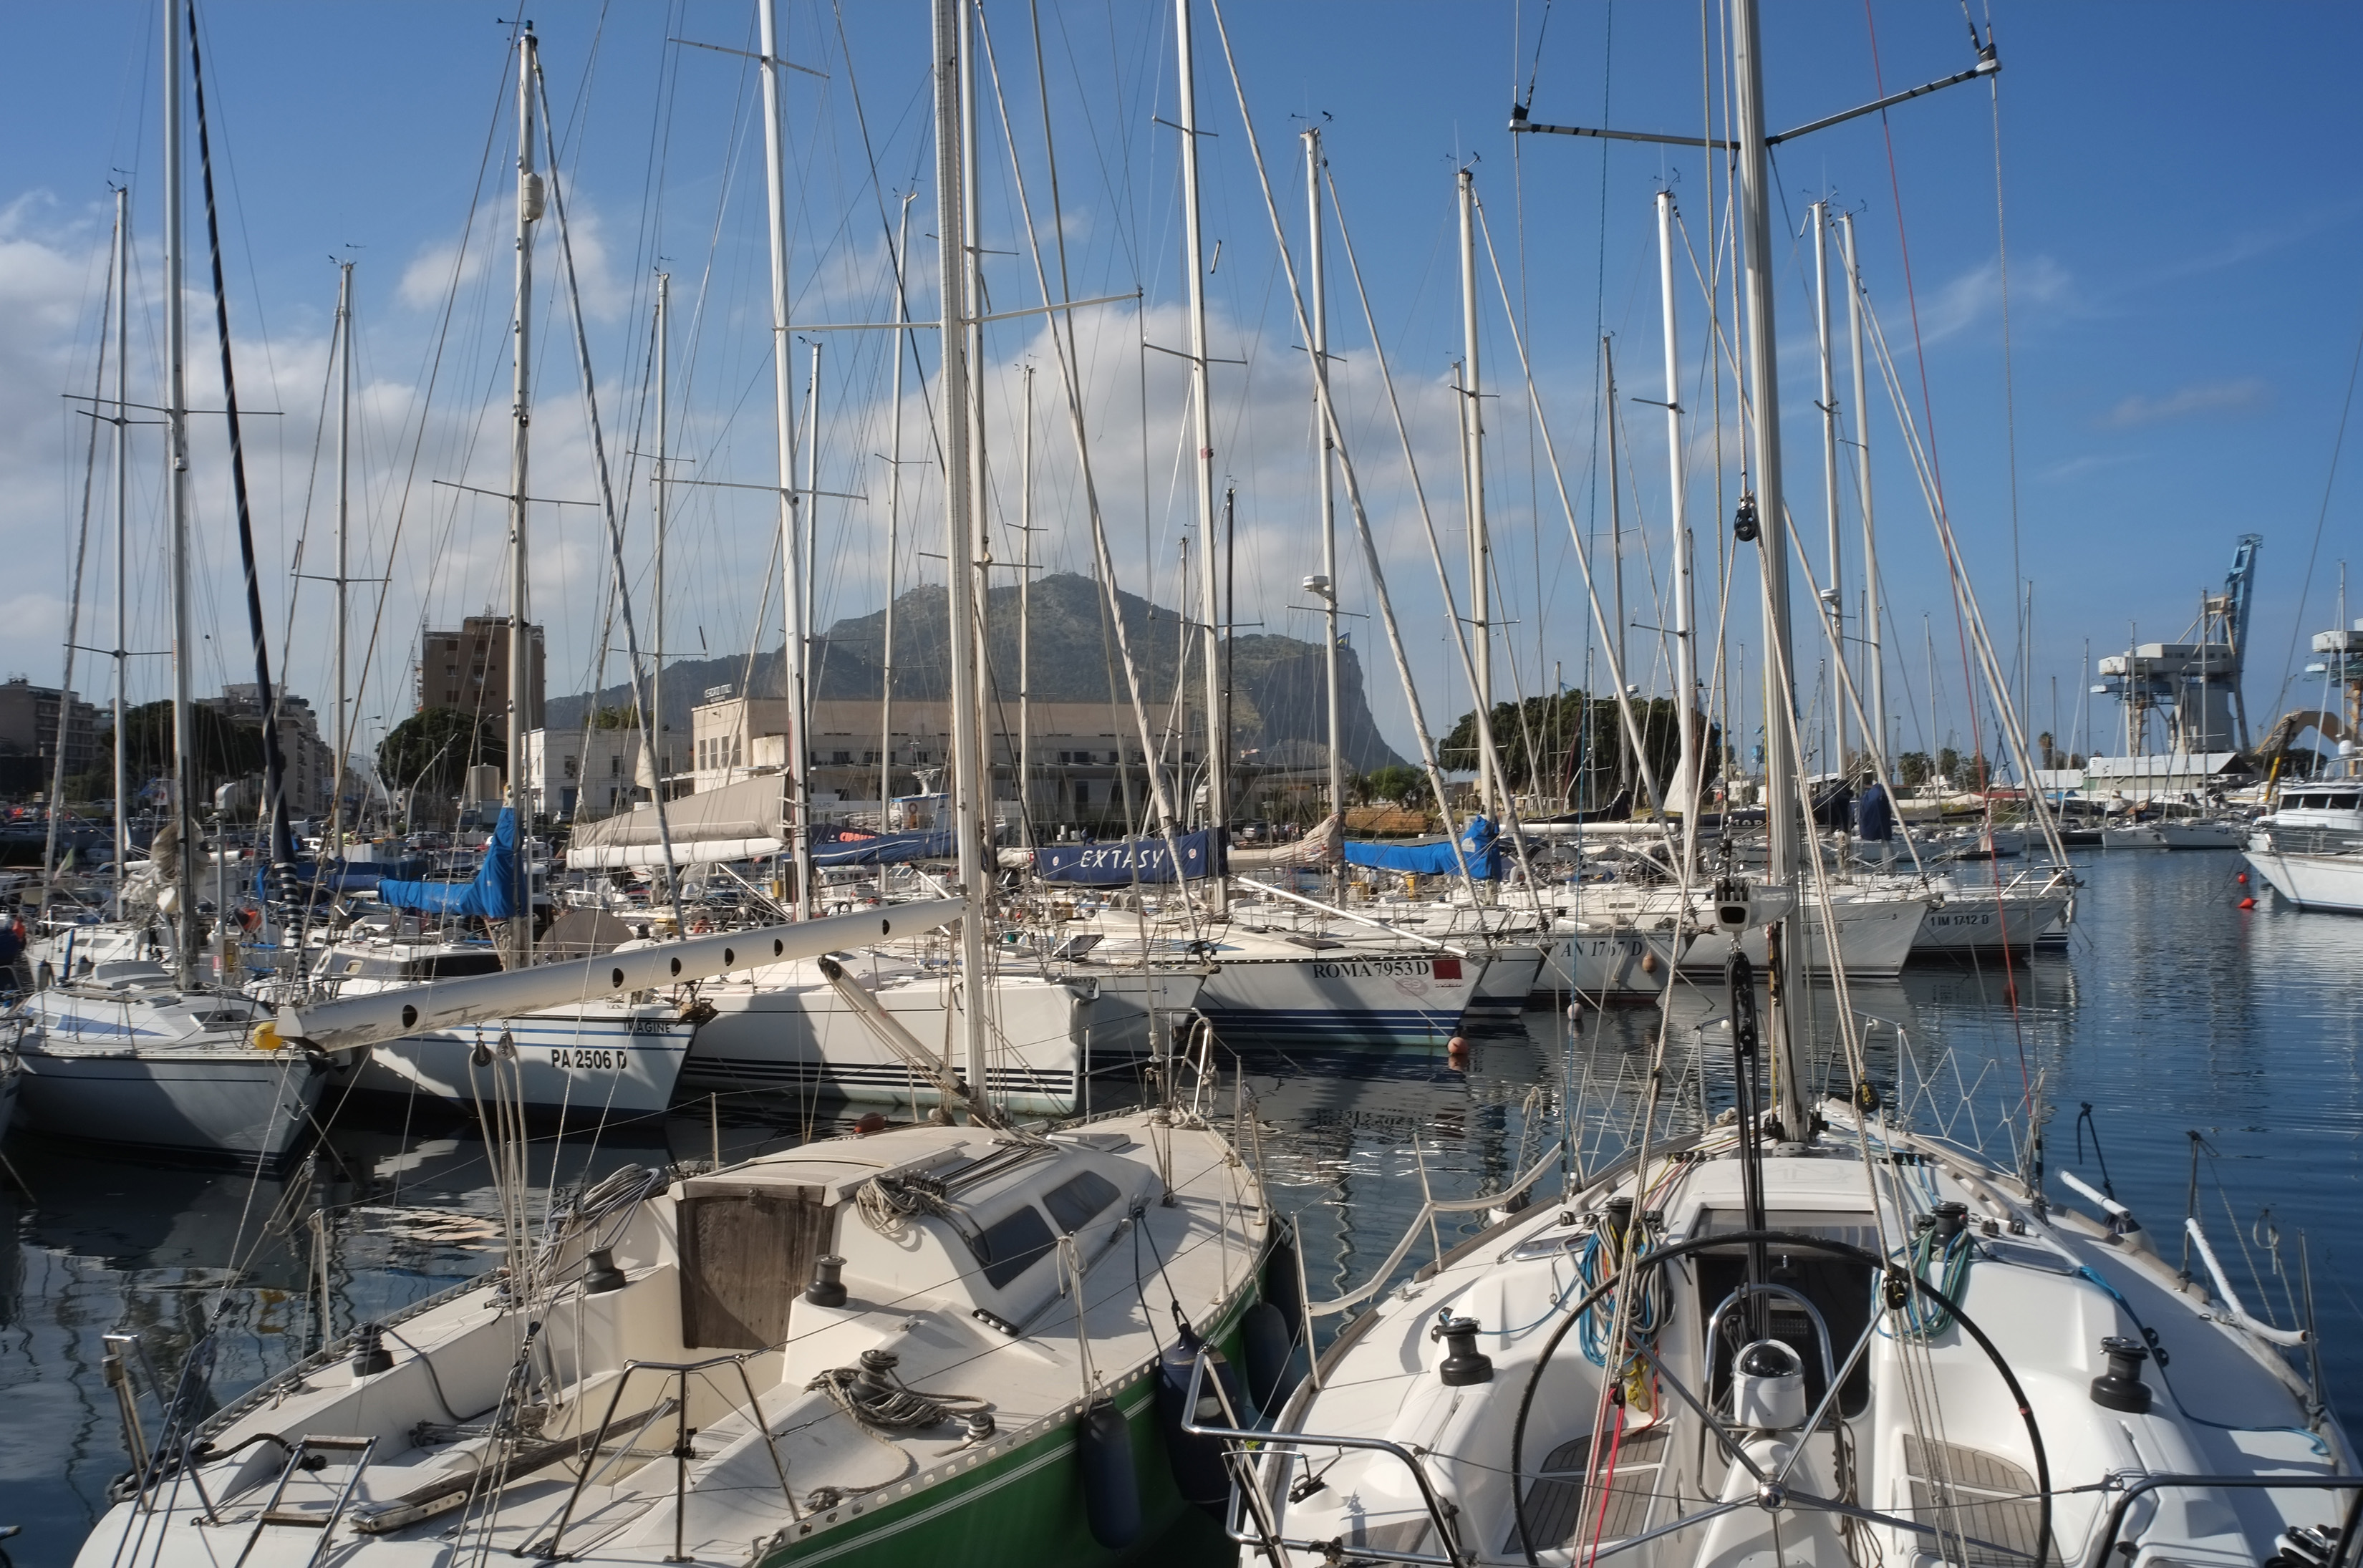
sea, dock, boat, vehicle, mast, sailing, yacht, italy, harbor, marina, port, sailboat, infrastructure, sail, fuji, sicily, palermo, fujix, fujixe1, e1